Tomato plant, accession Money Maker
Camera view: horizontal (90 deg, fisheye); turntable rotation: 0 degrees
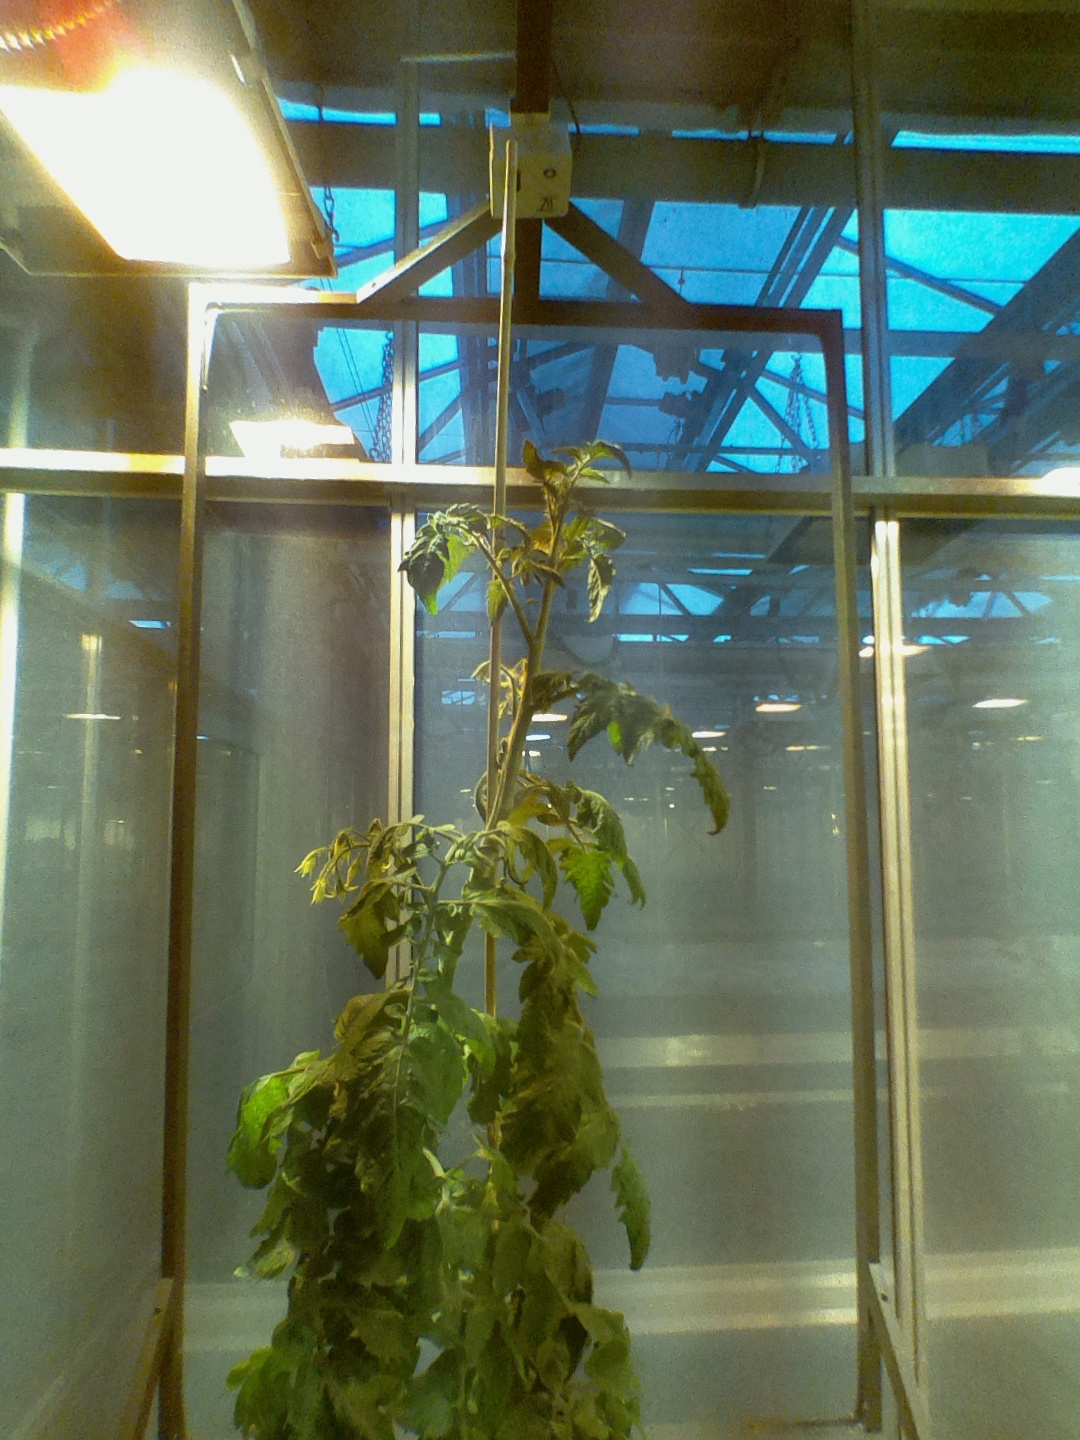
BBCH growth stage 69: End of flowering, 90%-100% of flowers open, more petals falling